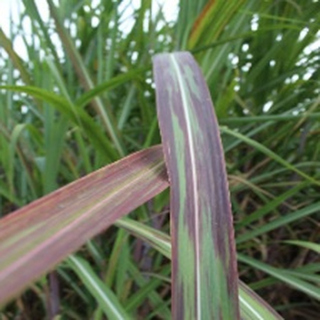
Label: sugarcane_bacterial_blight